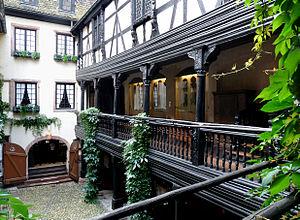
Cour intérieure du Musée alsacien de Strasbourg
Le Musée alsacien de la ville de Strasbourg est un musée d’arts et traditions populaires, présentant les témoignages de la vie alsacienne traditionnelle du XVIIᵉ au XXᵉ siècle : habitat, mobilier, objets du quotidien, céramiques, costumes, objets religieux, jouets, artisanat. Ils sont présentés pour la plupart dans des reconstitutions d’intérieurs et d’ateliers d’artisans. Le Musée alsacien est notamment dépositaire depuis l’origine d’une importante collection confiée par la Société d'histoire des Israélites d'Alsace et de Lorraine permettant de présenter, en association aux collections dont le musée est propriétaire, le patrimoine culturel des Juifs d’Alsace.